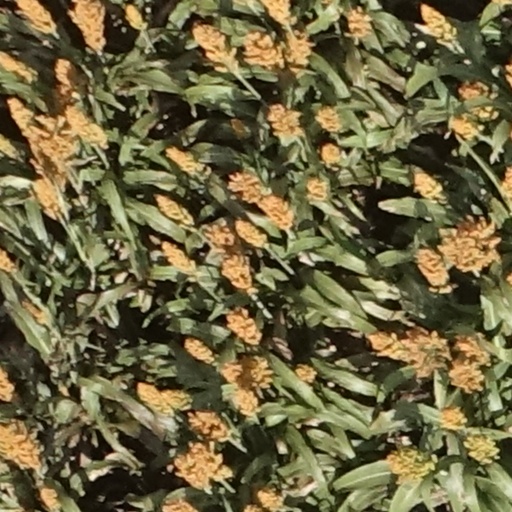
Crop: sorghum